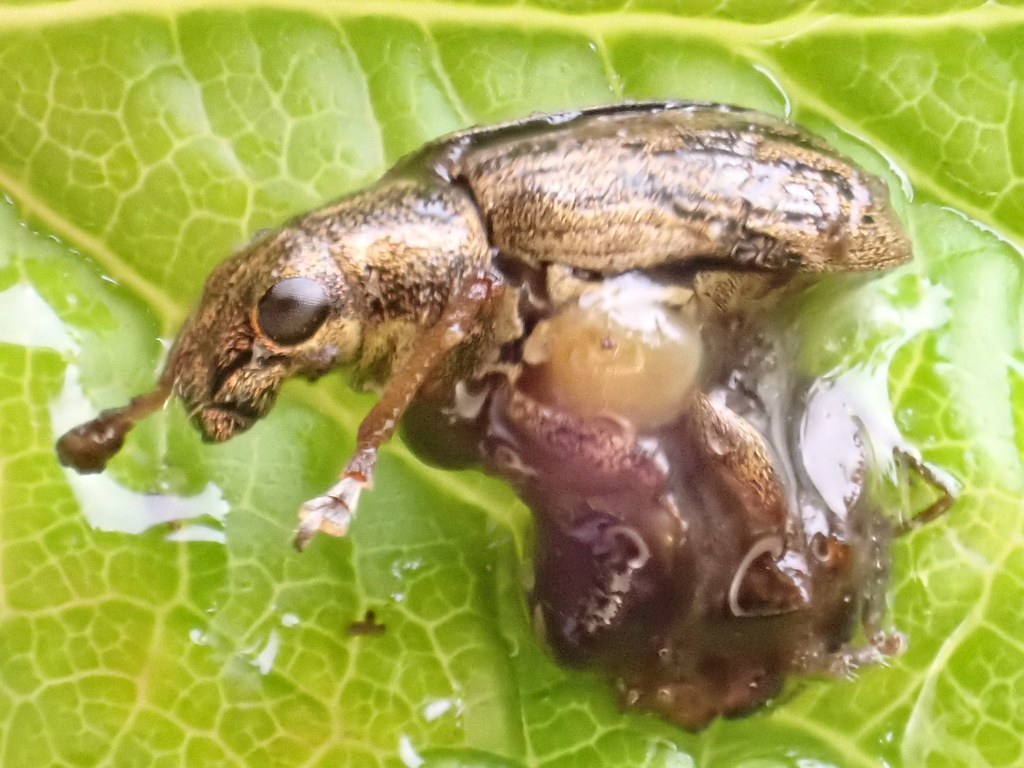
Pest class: pea_leaf_weevil